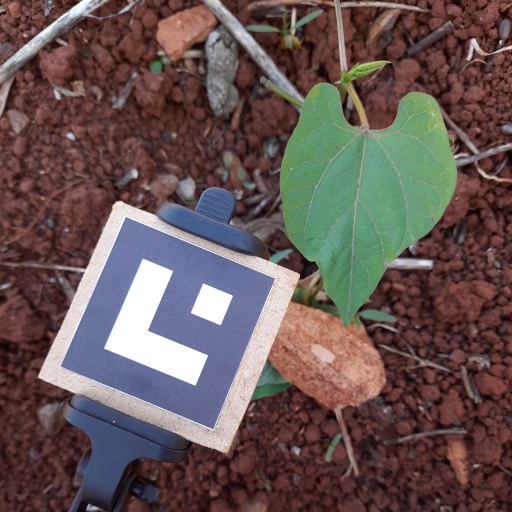
Observations: wavy surface, no eating holes, under shade